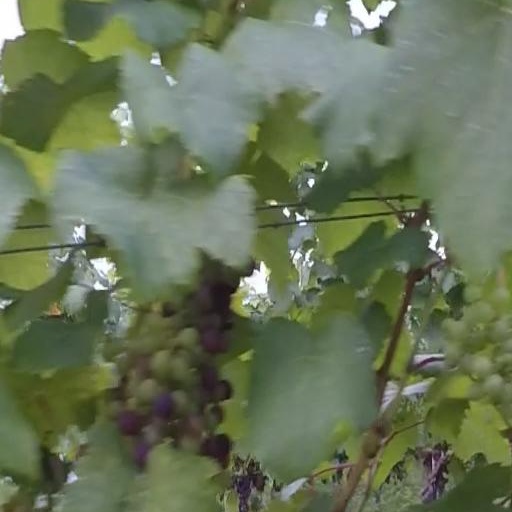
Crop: grape